Tomica (toy line)

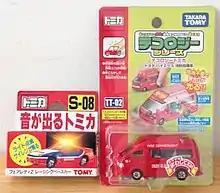
Left: Sound Tomica from 1992. Right: Technology Tomica from 2011.

From time to time, Tomy produces shorter runs of cars with sound or light or both, based on castings from the regular series. The first of such series was the Sound Tomica, introduced in 1992. These cars have both sound and light. Upon pressing one set of wheels, the sound and light are activated for a short time. The Siren Tomica series from 1996 replaced Sound Tomica. These are basically the same design except the batteries can be taken out and replaced. In 2000, Tomy came out with the Chat Tomica line. These cars do not have light, but depending on the model, upon activation, "[t]hree types of recorded clips will be played (including the sound of sirens, voices and cries of animals).". Conversely, the Technology Tomica cars introduced in 2010 only have lights. What is special is that they do not require batteries. Rolling the cars produces the electricity to power the lights. This line also represents the only made-in-Thailand Tomica in existence to date. Most recently, Tomy has released the Tomica 4D line. These cars have engine sounds and vibrations.